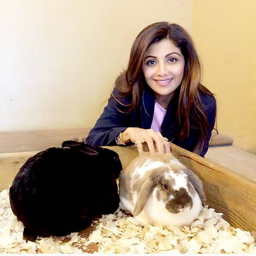
actor clicked with these cute rabbits